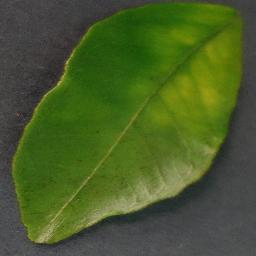
Label: Orange___Haunglongbing_(Citrus_greening)